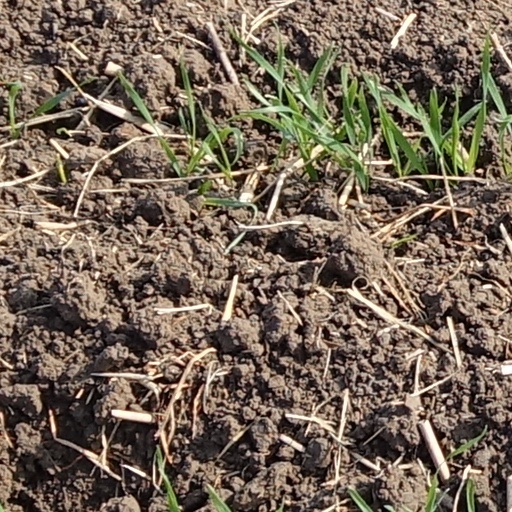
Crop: wheat